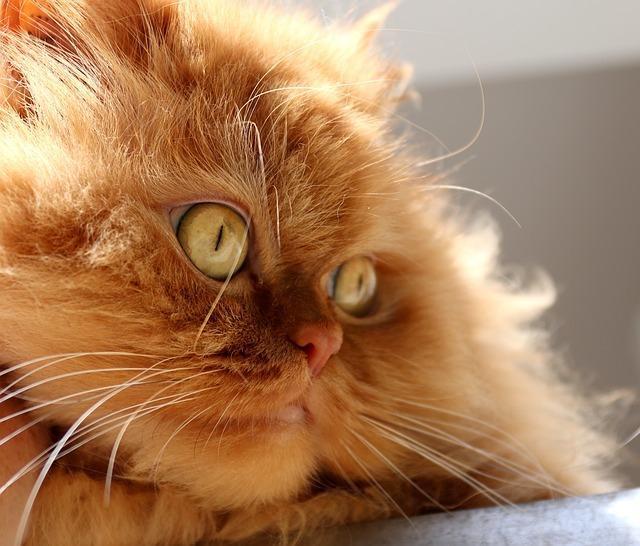
cat